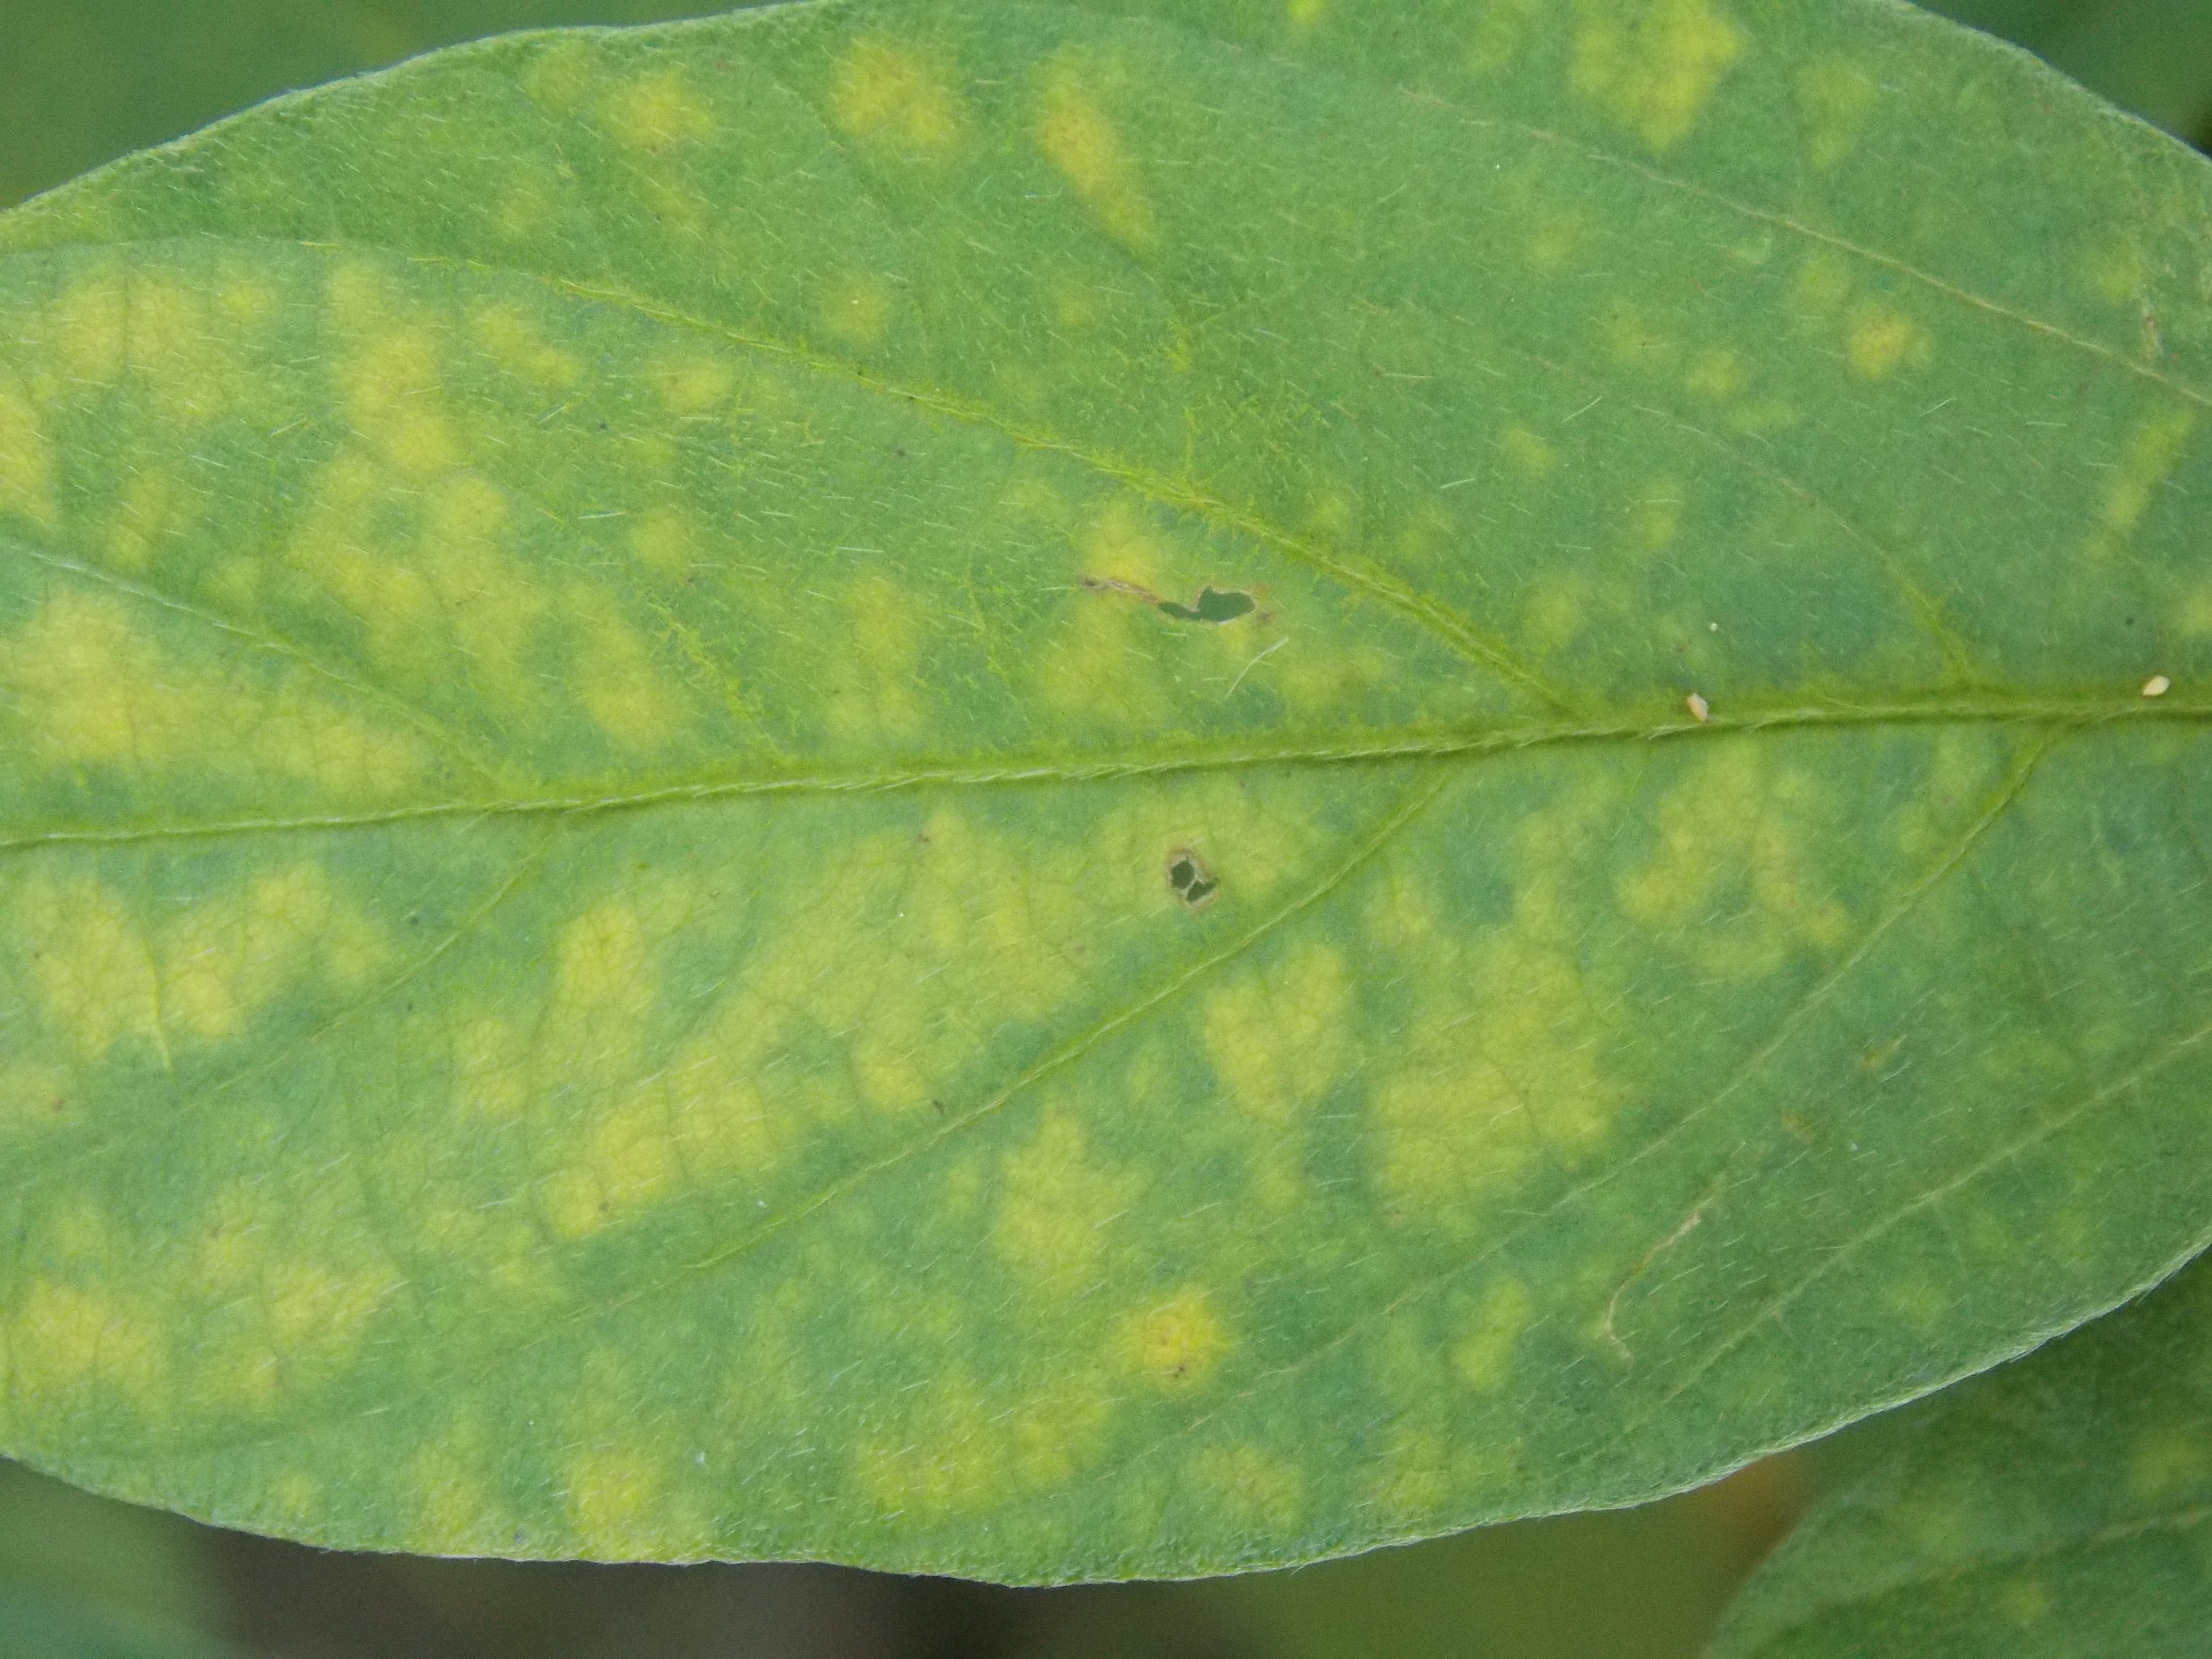
Label: Disease